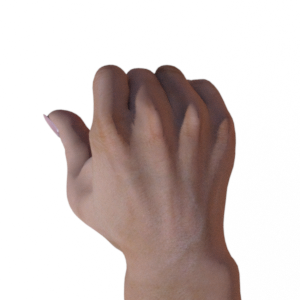
Label: rock